Haifa

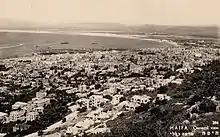
View of Haifa from Mount Carmel in 1930

In the early 20th century, Haifa began to emerge as an industrial port city and growing population center. A branch of the Hejaz Railway, known as the Jezreel Valley railway, was built between 1903 and 1905. The railway increased the city's volume of trade, and attracted workers and foreign merchants. In 1912, construction began on the Technion Institute of Technology, a Jewish technical school that was to later become one of Israel's top universities, although studies did not begin until 1924. The Jews of Haifa also founded numerous factories and cultural institutions.